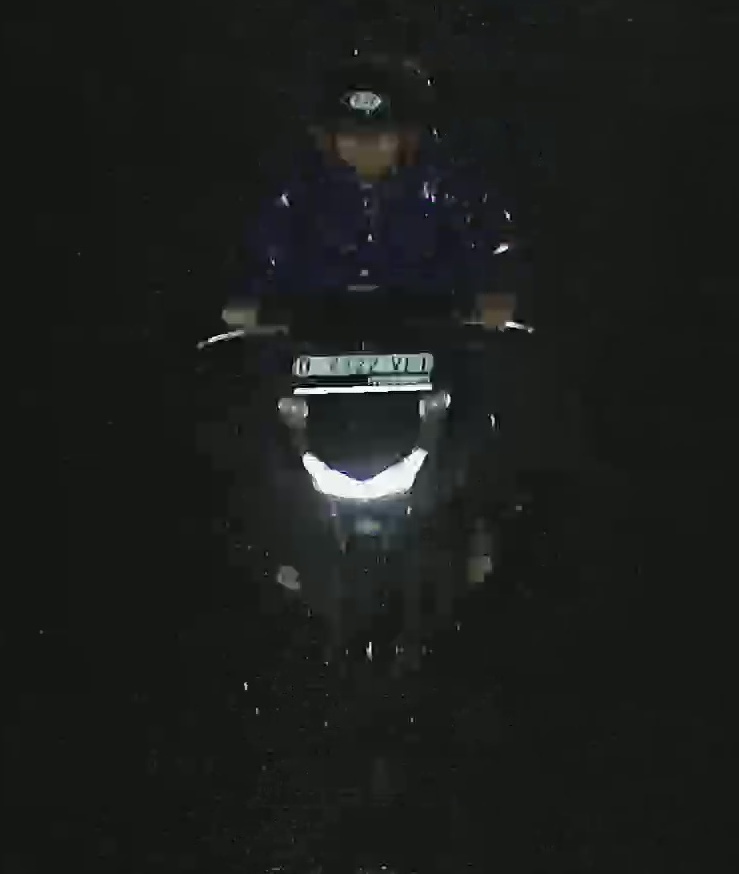
person-with-helmet: 1
person-without-helmet: 0